Eucalyptus lateritica

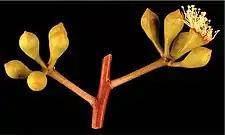
flower buds

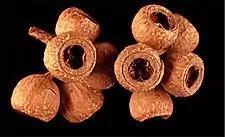
fruit

"Eucalyptus lateritica" is a mallee that typically grows to a height of and forms a lignotuber. It has smooth greyish brown bark, usually with rough, corky bark on the lower half of the trunk. Young plants and coppice regrowth have elliptic to lance-shaped leaves that are long, wide and have a petiole. Adult leaves are the same slightly glossy green on both sides, lance-shaped, long and wide on a petiole long. The flower buds are arranged in leaf axils in groups of nine or eleven on an unbranched peduncle long, the individual buds on pedicels long. Mature buds are oval to broadly spindle-shaped, long and wide with a conical operculum. Flowering occurs between August and October and the flowers are white. The fruit is a woody, shortened spherical capsule long and wide with the valves at or below the level of the rim.